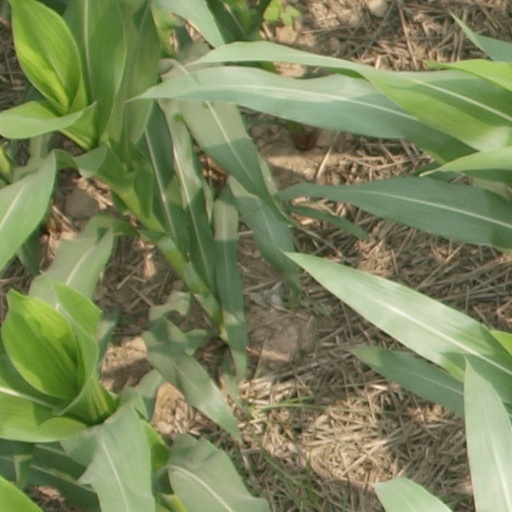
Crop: maize; corn